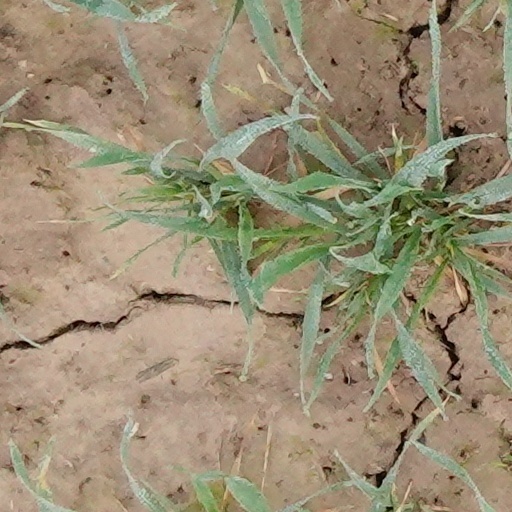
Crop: wheat